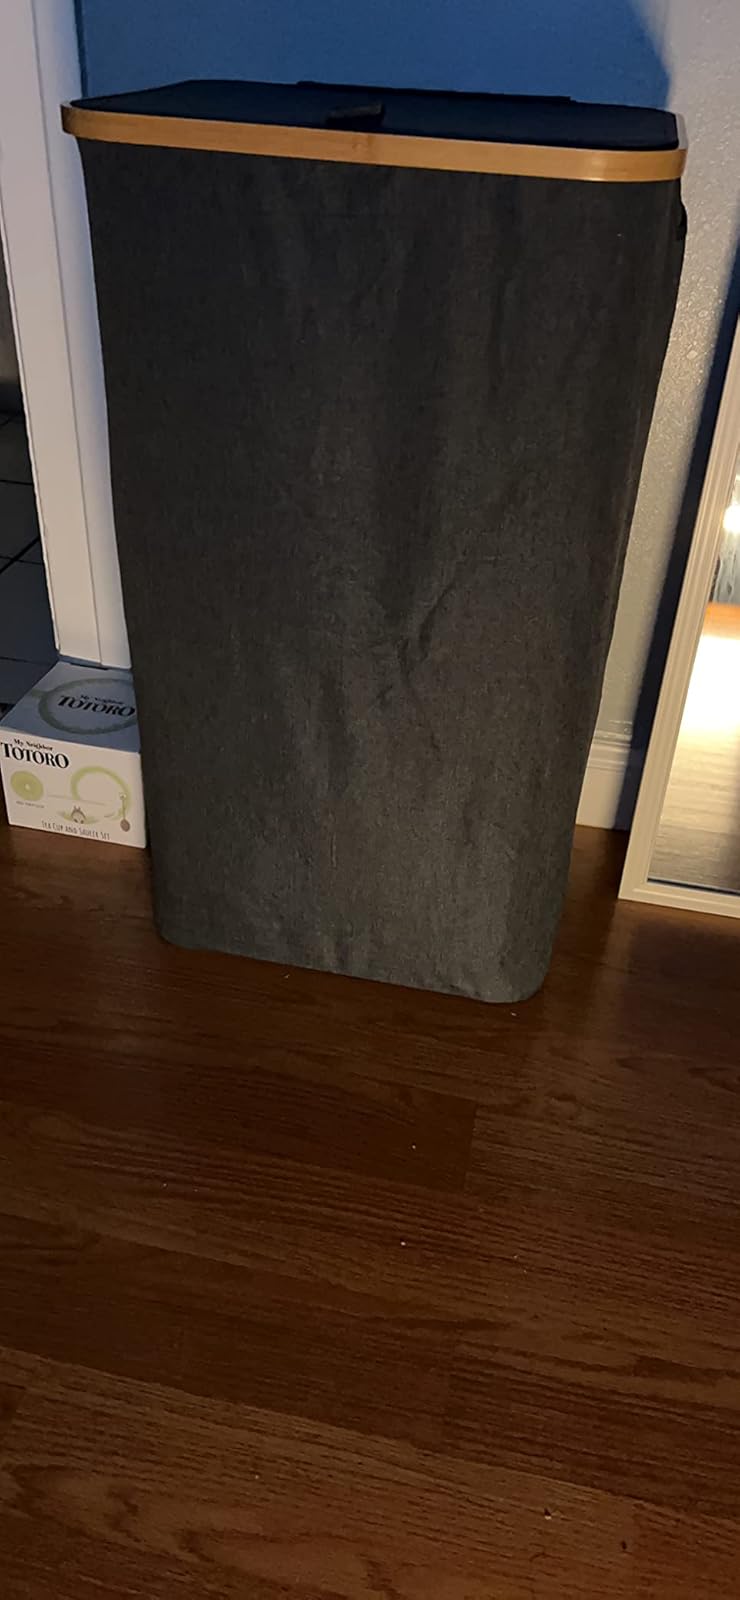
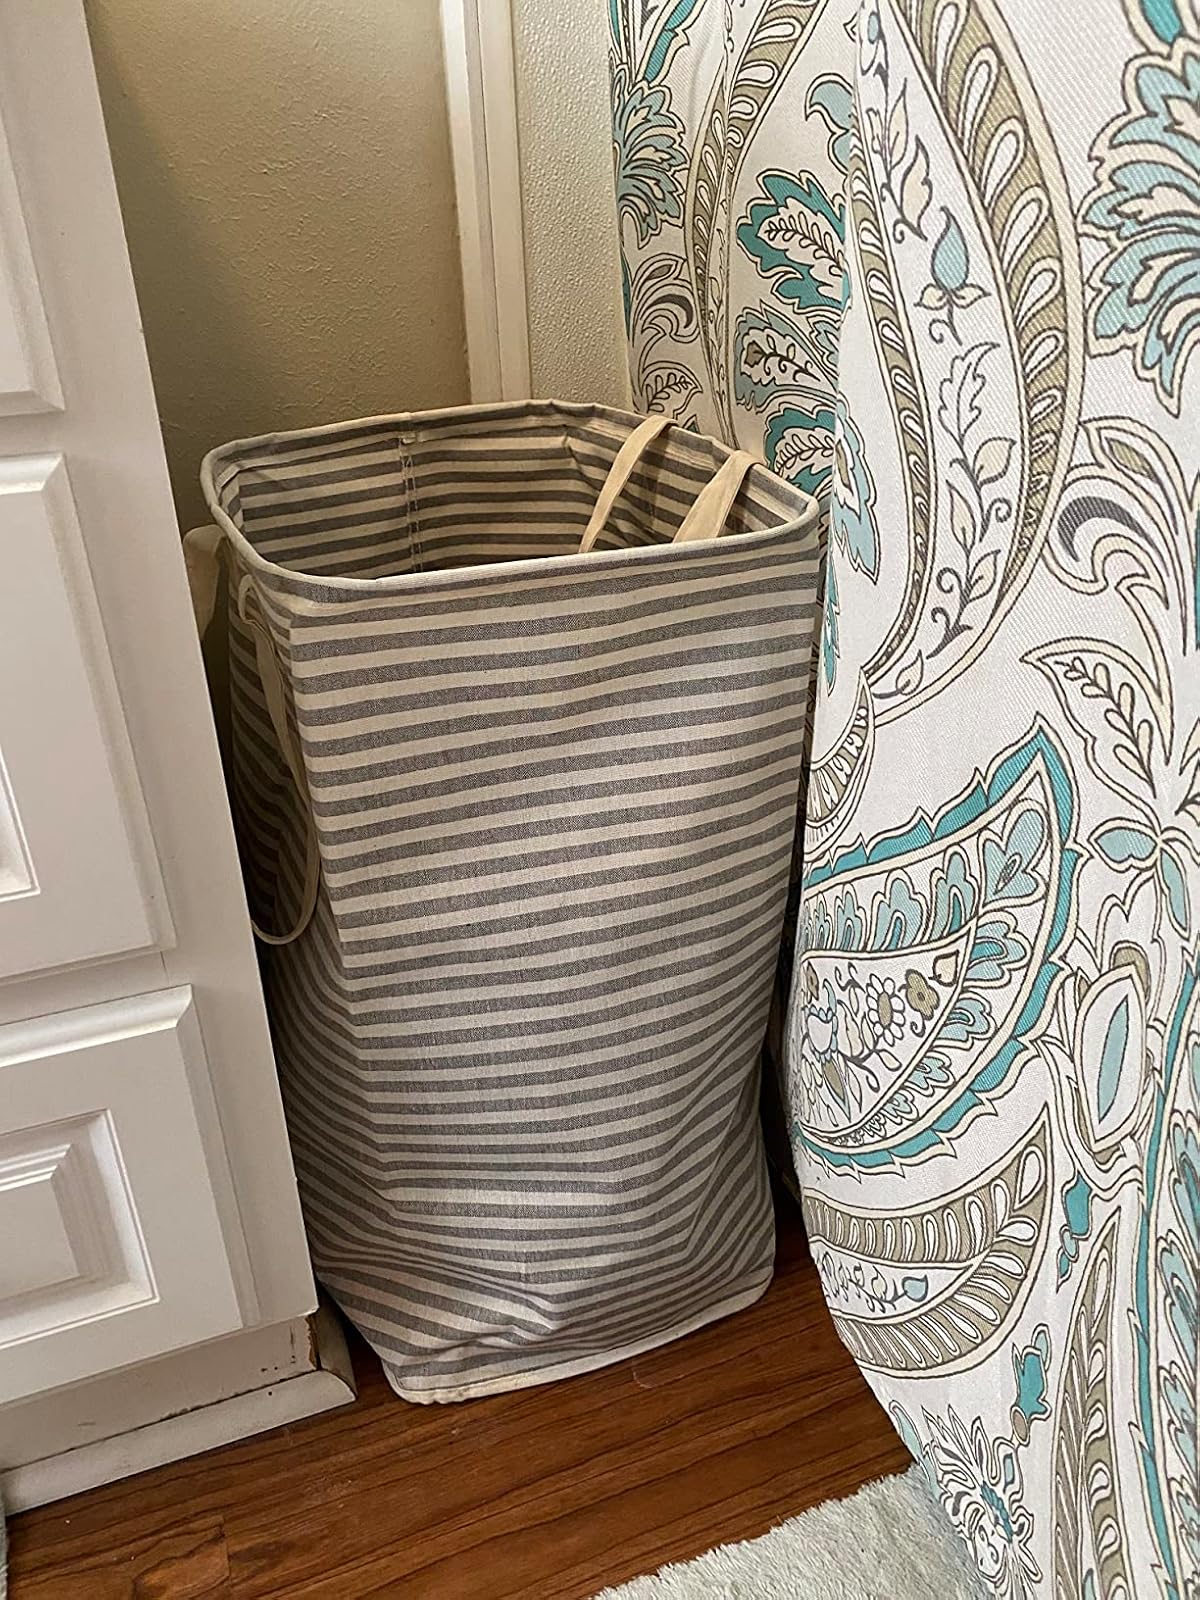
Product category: items_hamper
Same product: no